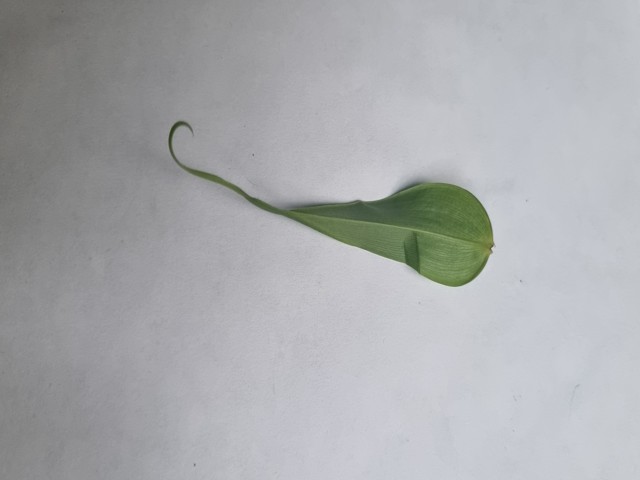
Plant: agnishika